Tirunarayur Siddhanatheswarar Temple

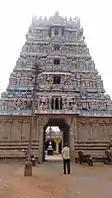

)is a Hindu temple located at Tirunarayur in Thanjavur district, Tamil Nadu, India. The presiding deity is Shiva. He is called as Siddha Natheswarar. His consort is known as Soundarya Nayaki.